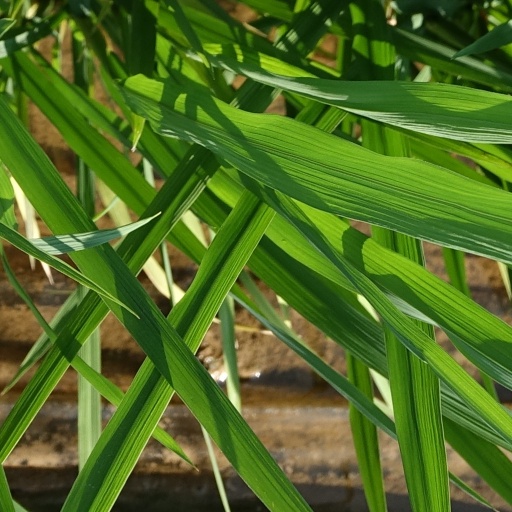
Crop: rice